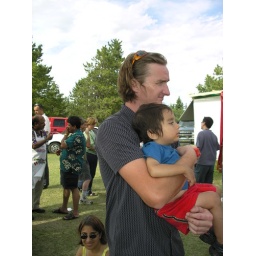
A couple cute guys watching the dancers at Heritage Days. Arjun was &lt;i&gt;covered&lt;/i&gt; in juice from eating watermelon.